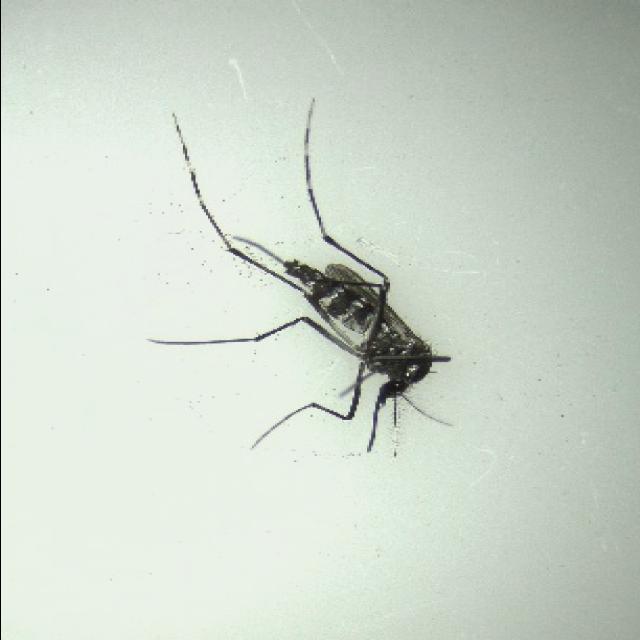
Species: aedes_albopictus